Wrestle Kingdom (video game)

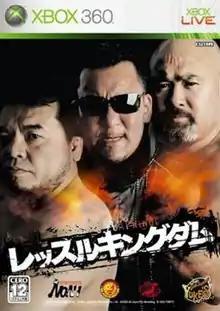
Xbox 360 cover art Featuring Mitsuharu Misawa, Masahiro Chono and Keiji Mutoh

is a licensed professional wrestling video game by Yuke's, released in Japan for the Xbox 360 and PlayStation 2. The game combines the top stars of New Japan Pro-Wrestling, All Japan Pro Wrestling, Pro Wrestling Noah, and freelancers.